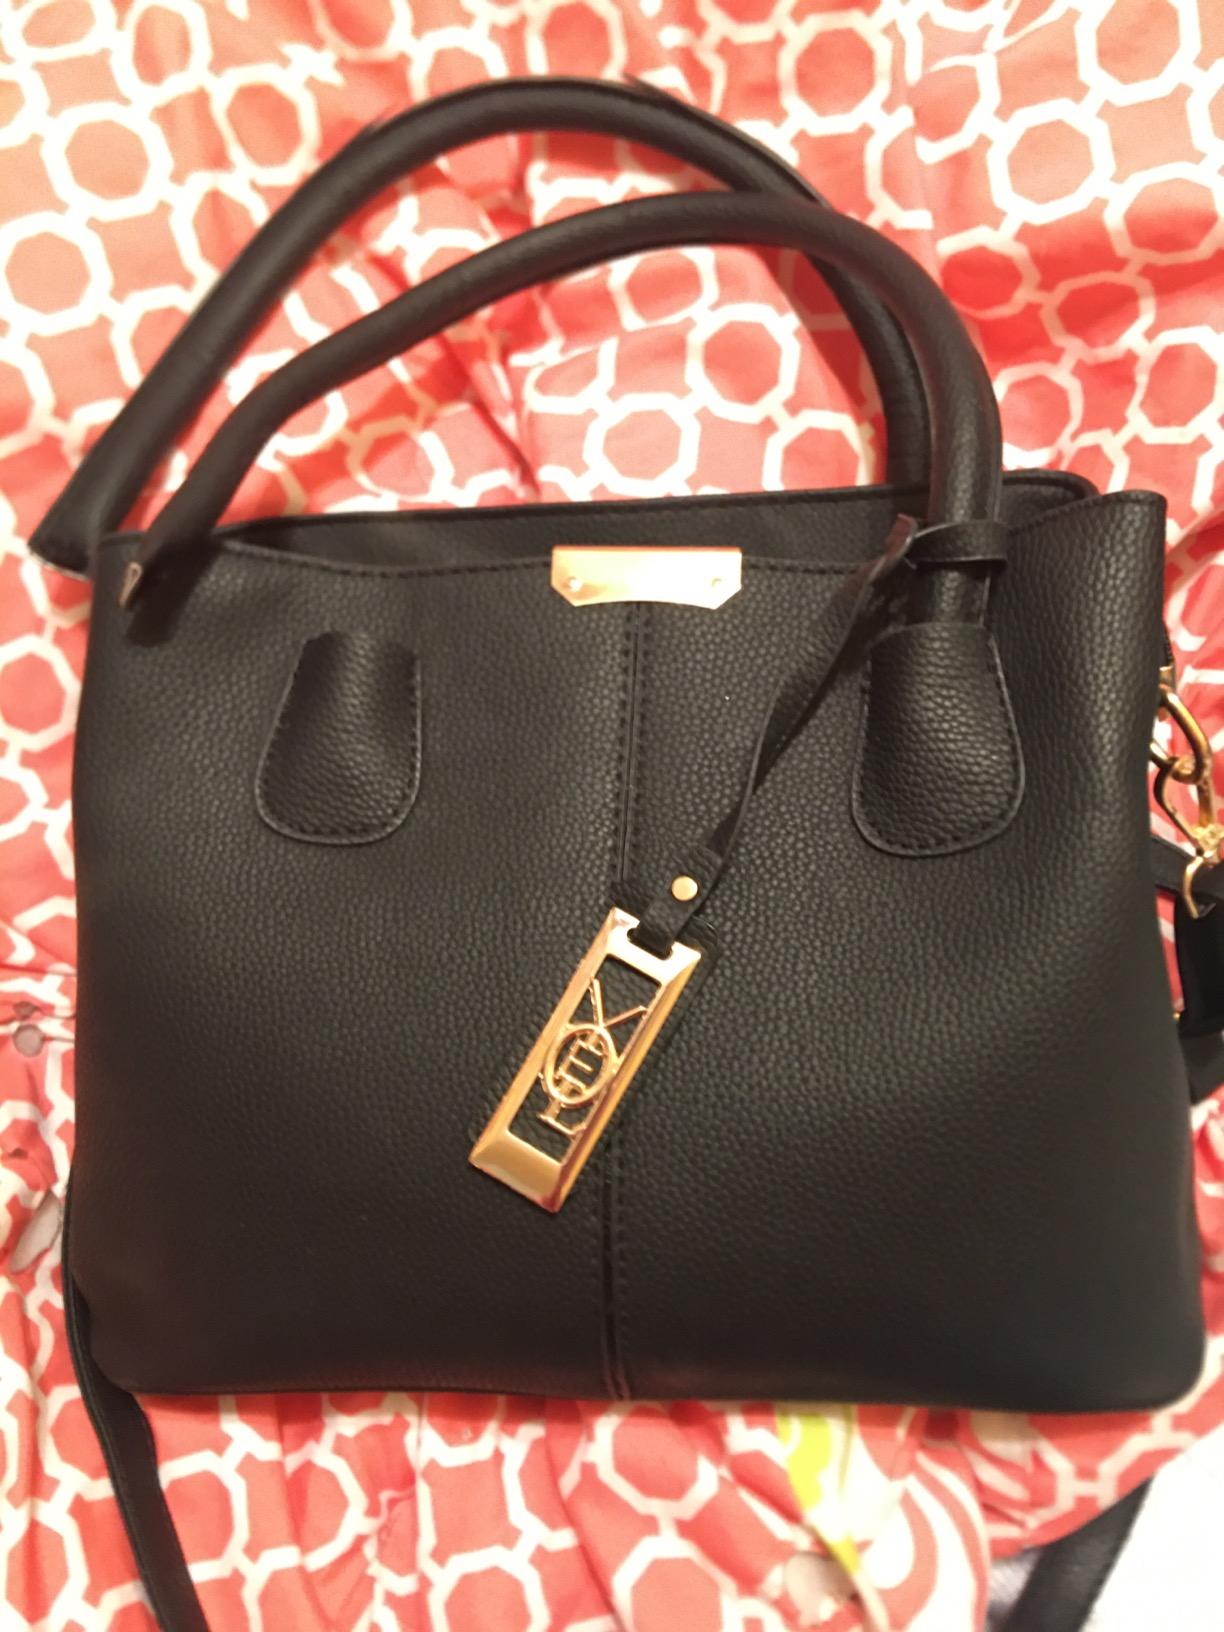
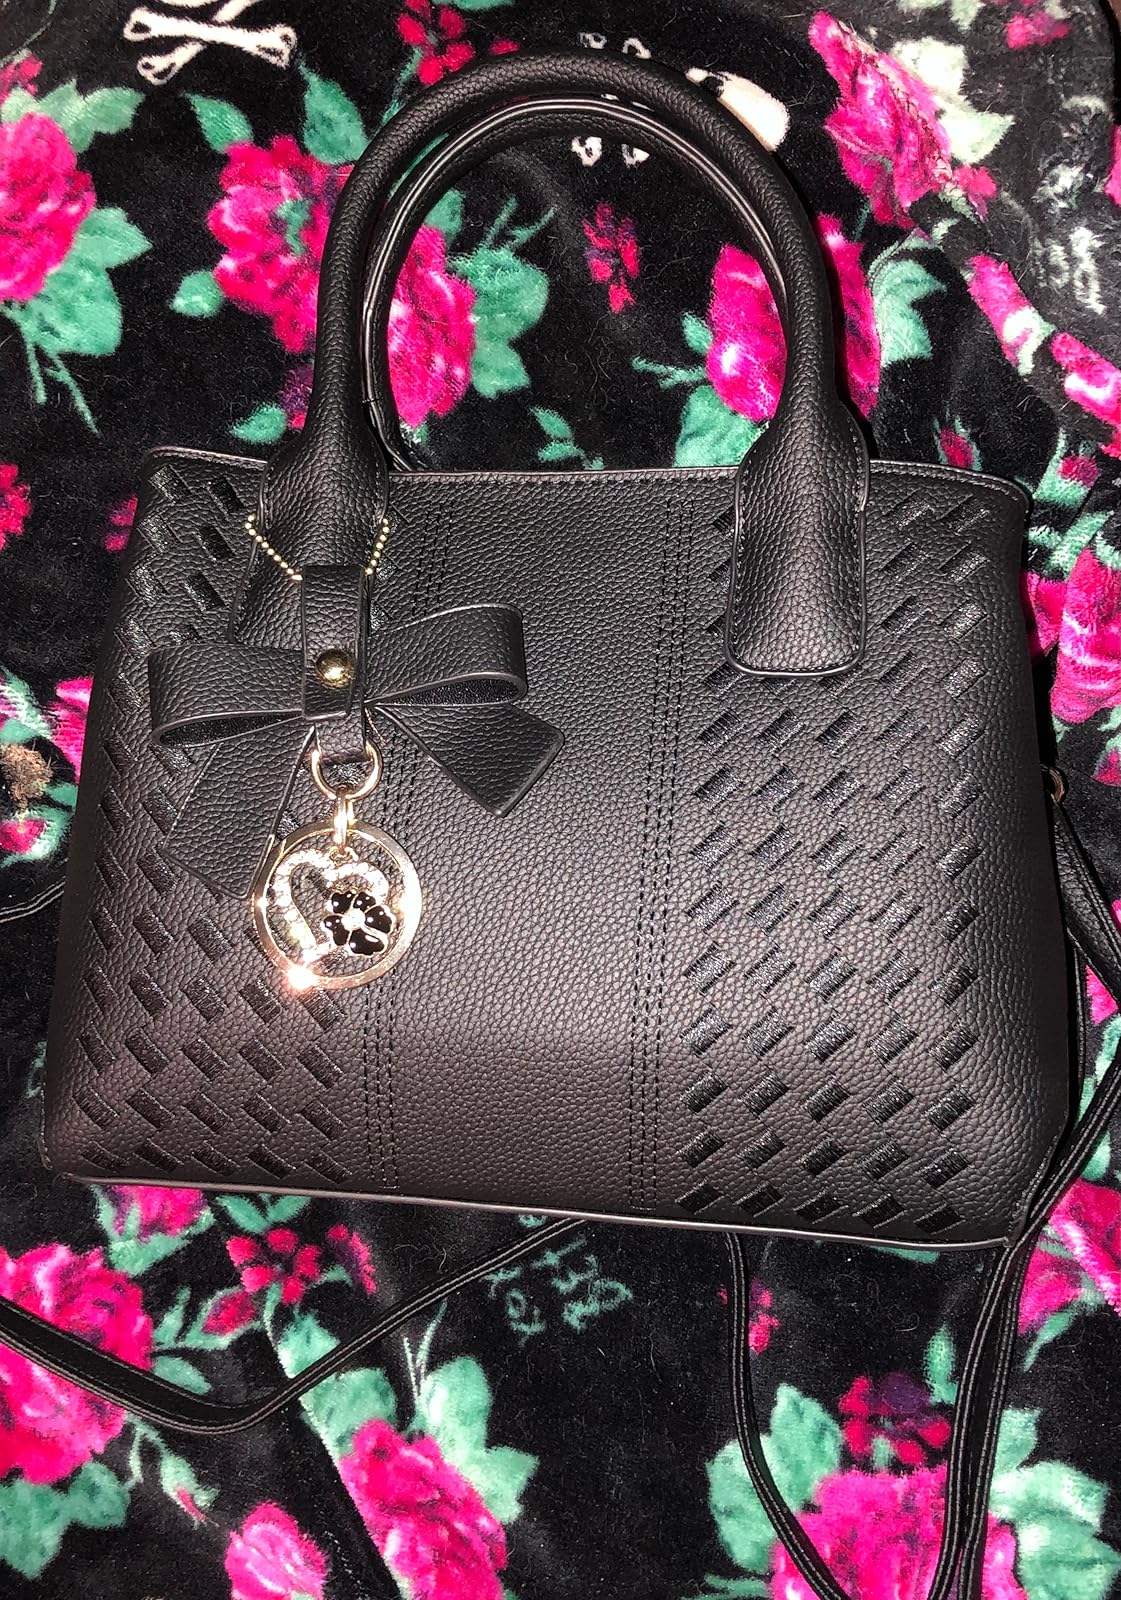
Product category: accessories_handbag
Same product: no